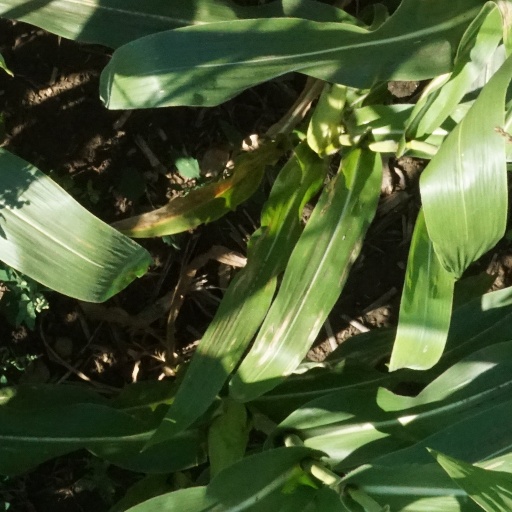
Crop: maize; corn